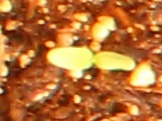
Label: Sugar beet